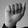
ASL letter: A